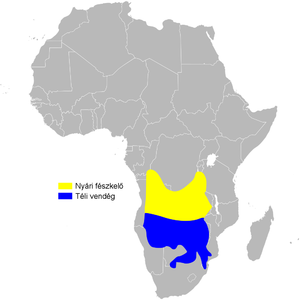
L'Alouette brune est une espèce d'oiseaux de la famille des Alaudidae.